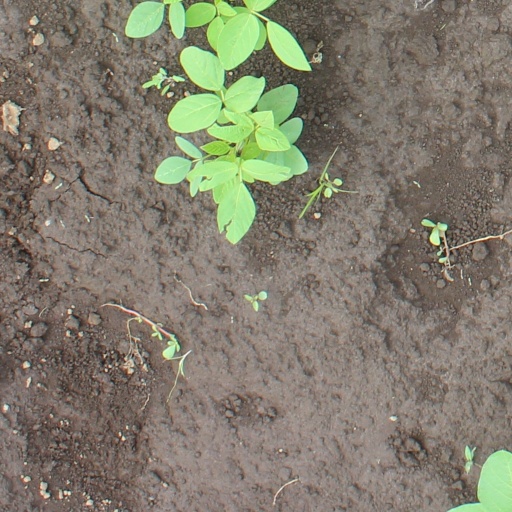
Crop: soybean